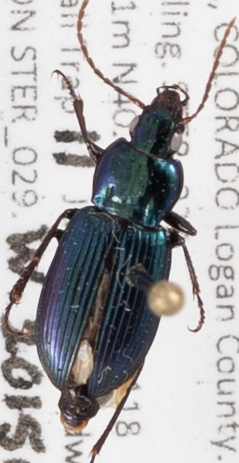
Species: Poecilus scitulus
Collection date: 2015-06-11
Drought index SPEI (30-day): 1.058
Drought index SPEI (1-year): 1.69
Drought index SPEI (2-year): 1.45